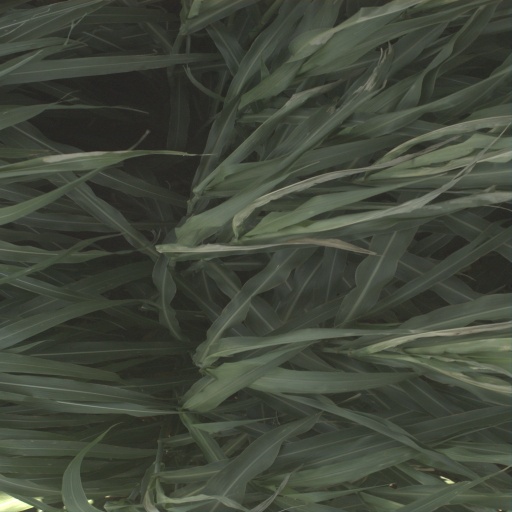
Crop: sorghum